Coburg, Victoria

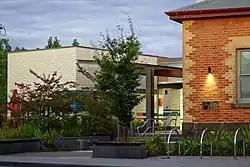
Maternal and Child Health Centre

Coburg has a variety of primary and secondary educational facilities. These include four government primary schools (Coburg Primary, Coburg North Primary, Coburg West Primary, and Merri-bek Primary), three Catholic primary schools (St Bernard's, St Paul's, and the junior campus of a Maronite Catholic school, Antonine College). The government high school is Coburg High School, which was re-established in 2015 following a sustained local campaign. Neighbouring this is the Coburg campus of Bindjiroo Yaluk Community School (BYCS), previously known as Lynall Hall Community School, a small, progressive government school which offers the VCE-VM as well as VET. There is one Catholic High School, Mercy College for girls. In 2024, Coburg Special Development School, a school for students with a moderate to profound intellectual disability, as well as sensory and physical impairments and autism spectrum disorder, relocated to purpose-built premises next door to Coburg High School and Bindjiroo Yaluk Community School.